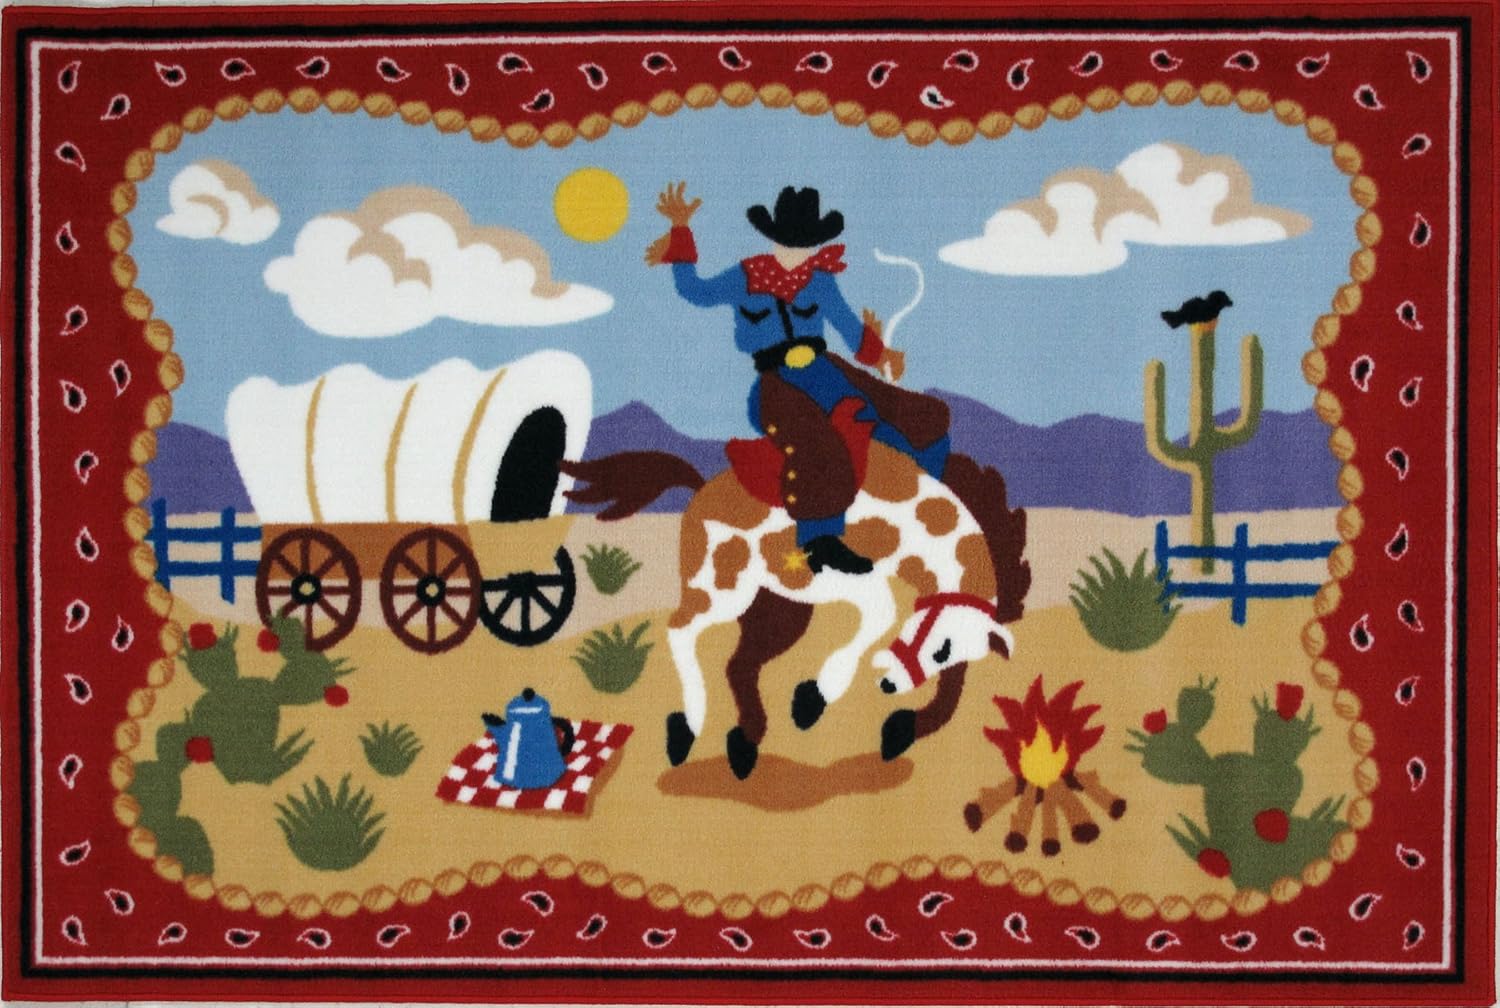
Fun Rugs Olive Kids Ride 'Em Home Decorative Accent Area Rug 19"X29"
Category: Amazon Home
Decorative Egyptian 100% Nylon made fun rugs.
Features: Nylon | Multicolor rugs | Hand washable. | Creative look. | has a dimension of 29" in length and 19" in width. | Egyptian Rug